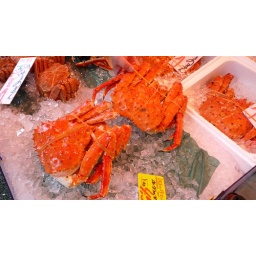
Small fish market in Sapporo